Nakano-shimbashi Station

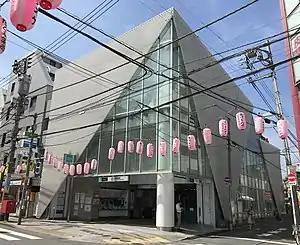
Station building in August 2019

is a subway station on the Tokyo Metro Marunouchi Line in Nakano, Tokyo, Japan, operated by the Tokyo subway operator Tokyo Metro.